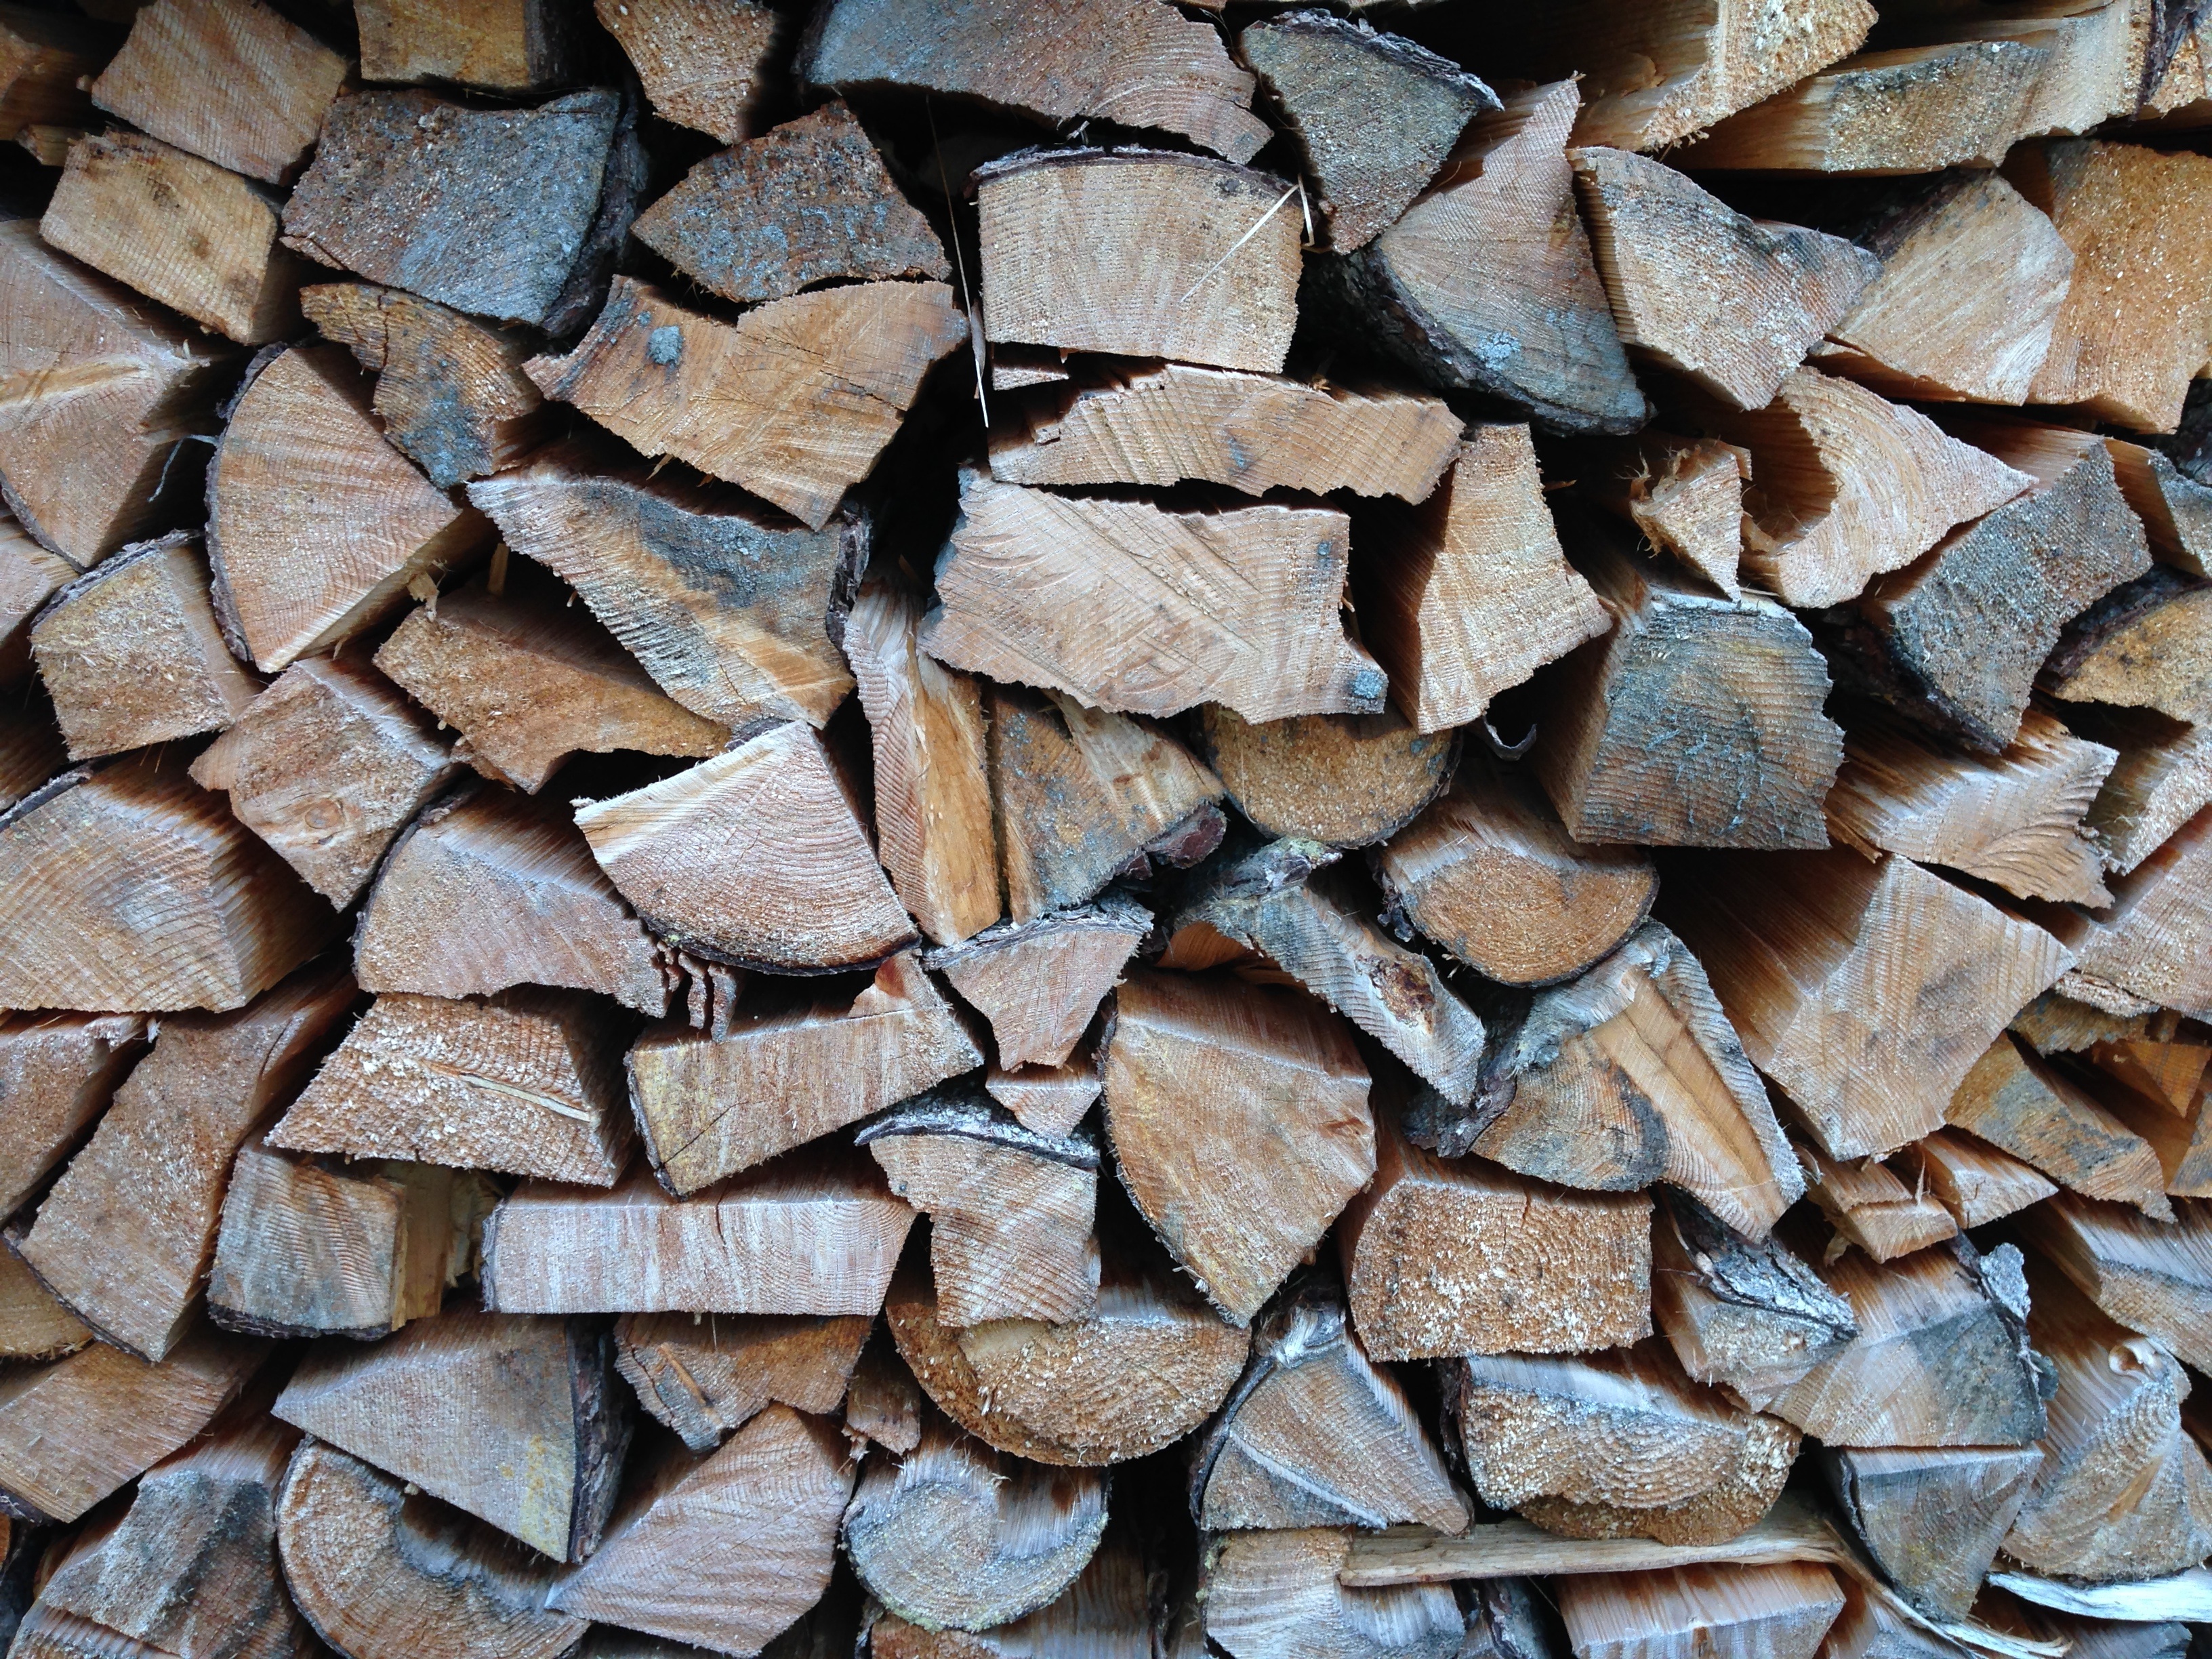
rock, wood, texture, floor, trunk, wall, fire, soil, fireplace, stone wall, stack, brick, lumber, heat, material, stove, rubble, public, flooring, fireplace wood, flagstone